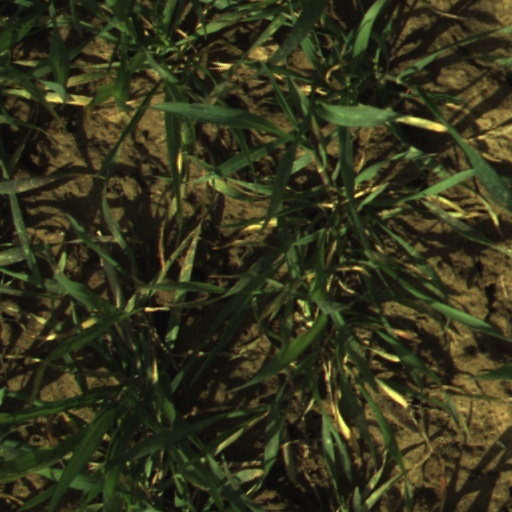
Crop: wheat